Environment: real
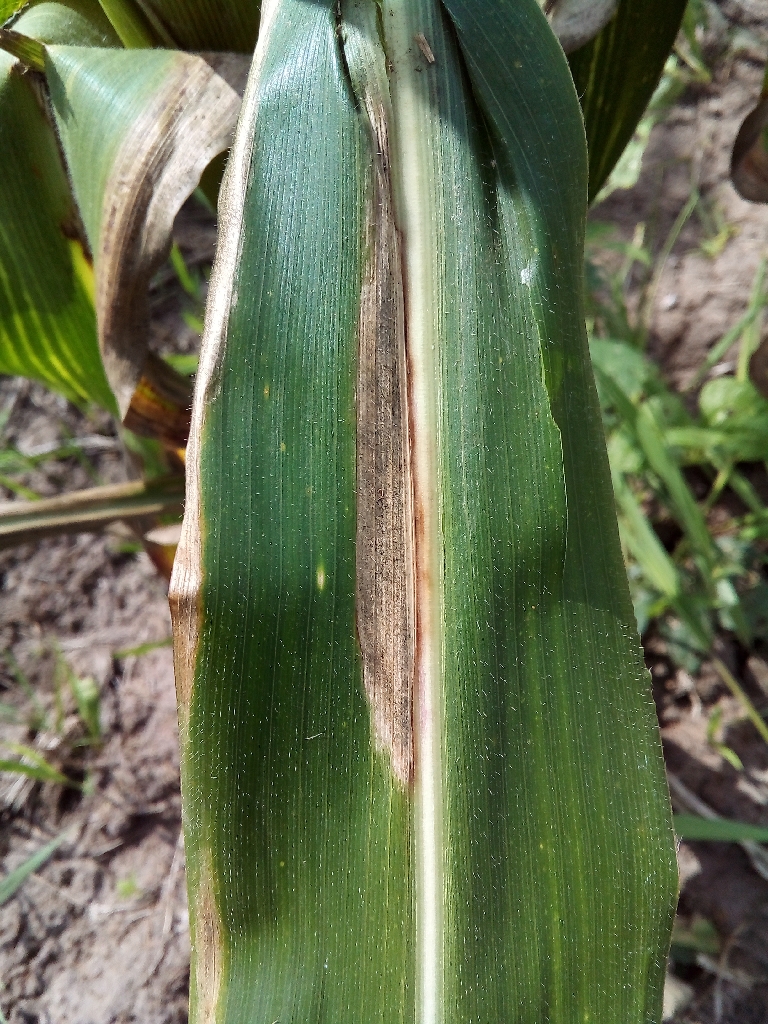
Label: northern_corn_leaf_blight